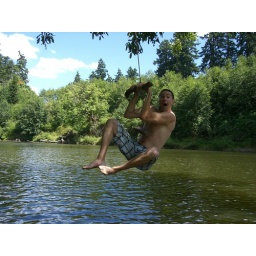
Water Swing in the Tualatin river...watch out for the blue green algae